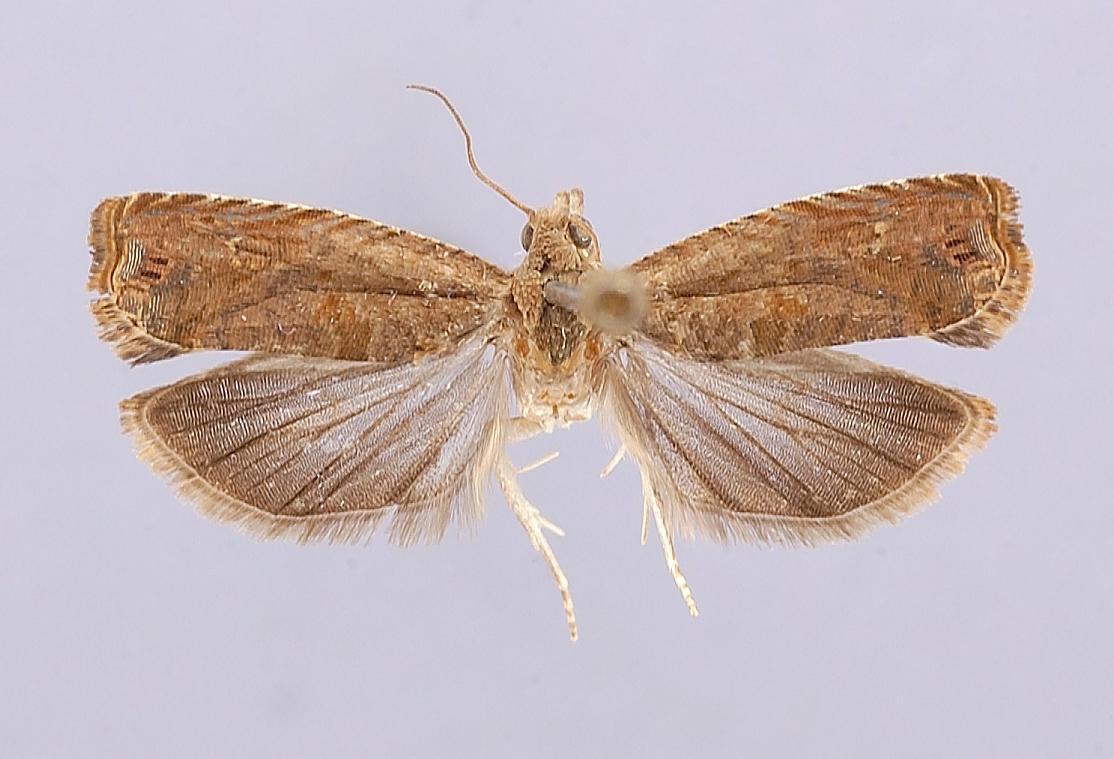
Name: Episimus rufatus
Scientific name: Episimus rufatus Razowski, 2008
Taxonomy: Animalia, Arthropoda, Insecta, Lepidoptera, Tortricidae
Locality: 4 miles south of Hartford, Portland, Jamaica
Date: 26 Apr 1973 to 27 Apr 1973